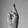
ASL letter: R